Félix Luna

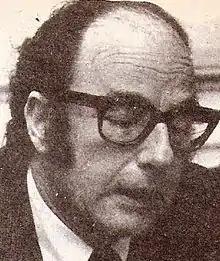
Luna in 1976

Félix César Luna (30 September 1925 – 5 November 2009) was an Argentine writer, lyricist and historian.